Crank Caverns

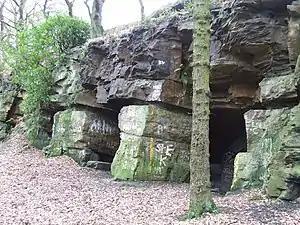
Entrance to the caverns

Crank Caverns is the common name of the remains of the Rainford Delph Quarry near Crank in St. Helens, Merseyside, England. It is a vast network of old tunnels and caverns, with very little known about the owners or workers of the tunnels. It appears that the main portals are much newer than the deeper tunnels found behind the tight squeeze through the gated entrance. Information in the St. Helens local history archives states that sandstone quarrying began here as early as 1700. The 1840s Ordnance Survey refers to the quarry as Rainford Old Delph. The woodland surrounding the caverns was used as a game reserve by the Earl of Derby until 1939, when they became a storage facility for ammunition for the anti-aircraft position at Crank. Today, Crank Caverns are still physically accessible from a nearby public footpath, but is on privately owned land and is technically trespassing. It is still a draw for generations of curious locals who wish to explore, many having heard the numerous local myths and legends from an early age.